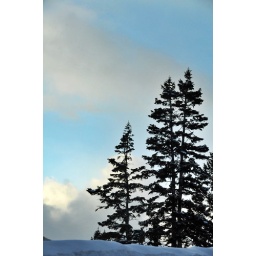
pine tree silhouetted against snowy blue sky